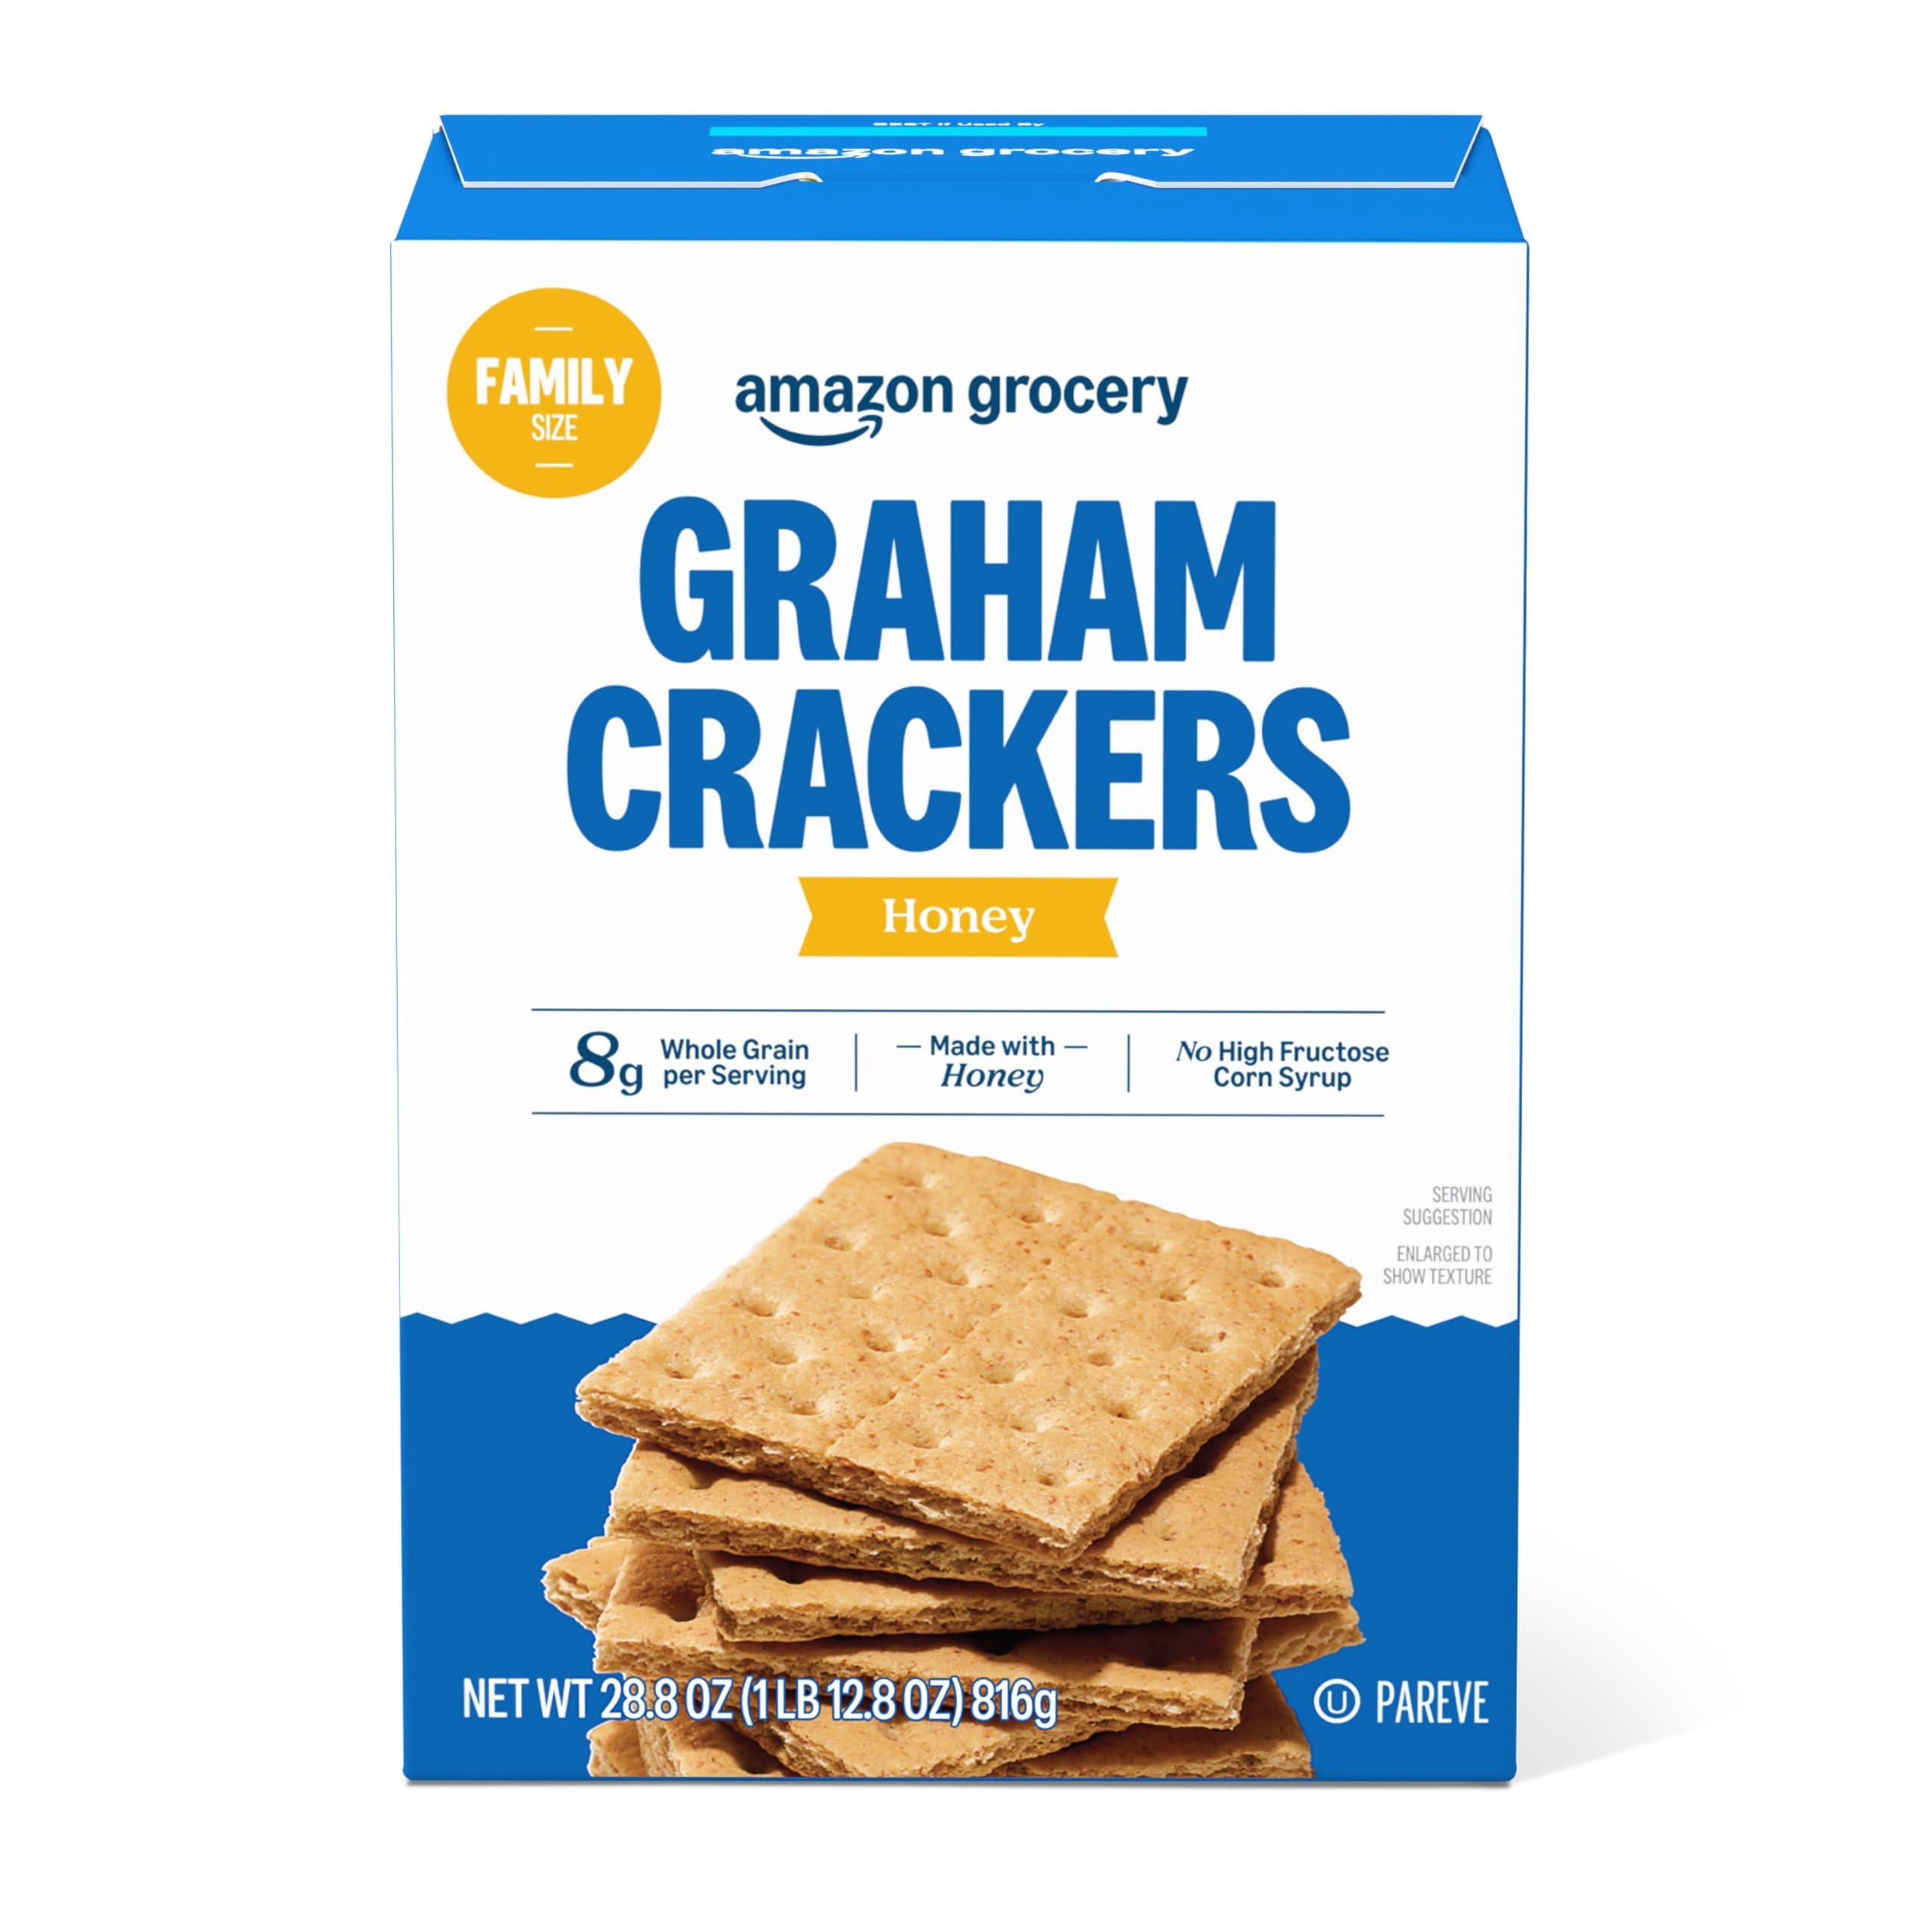
Item Name: Amazon Brand - Happy Belly Honey Graham Crackers, 1.8 pound (Pack of 1)
Bullet Point 1: This product was previously a Solimo product. Now it’s part of the Happy Belly brand, the product is exactly the same size and quality
Bullet Point 2: One 28.8 ounce box of Happy Belly Honey Graham Crackers
Bullet Point 3: Enjoy as a sweet treat or use in dessert recipes such as s'mores and pie crusts
Bullet Point 4: Made with real honey
Bullet Point 5: Contains wheat and soy
Bullet Point 6: An Amazon brand
Value: 28.8
Unit: Ounce

Price: 2.74